Takoma Park, Maryland

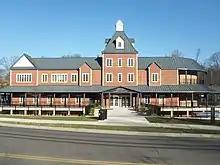
Takoma Park Community Center

Takoma Park is known for a variety of cultural events, most notable of which is the Takoma Park Folk Festival, which attracts an audience from across the Mid-Atlantic region.